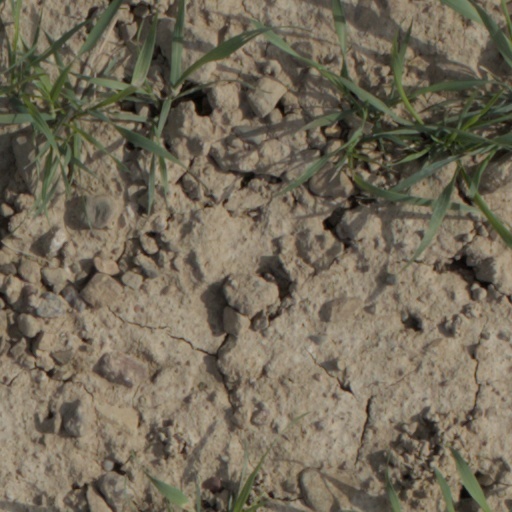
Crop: wheat